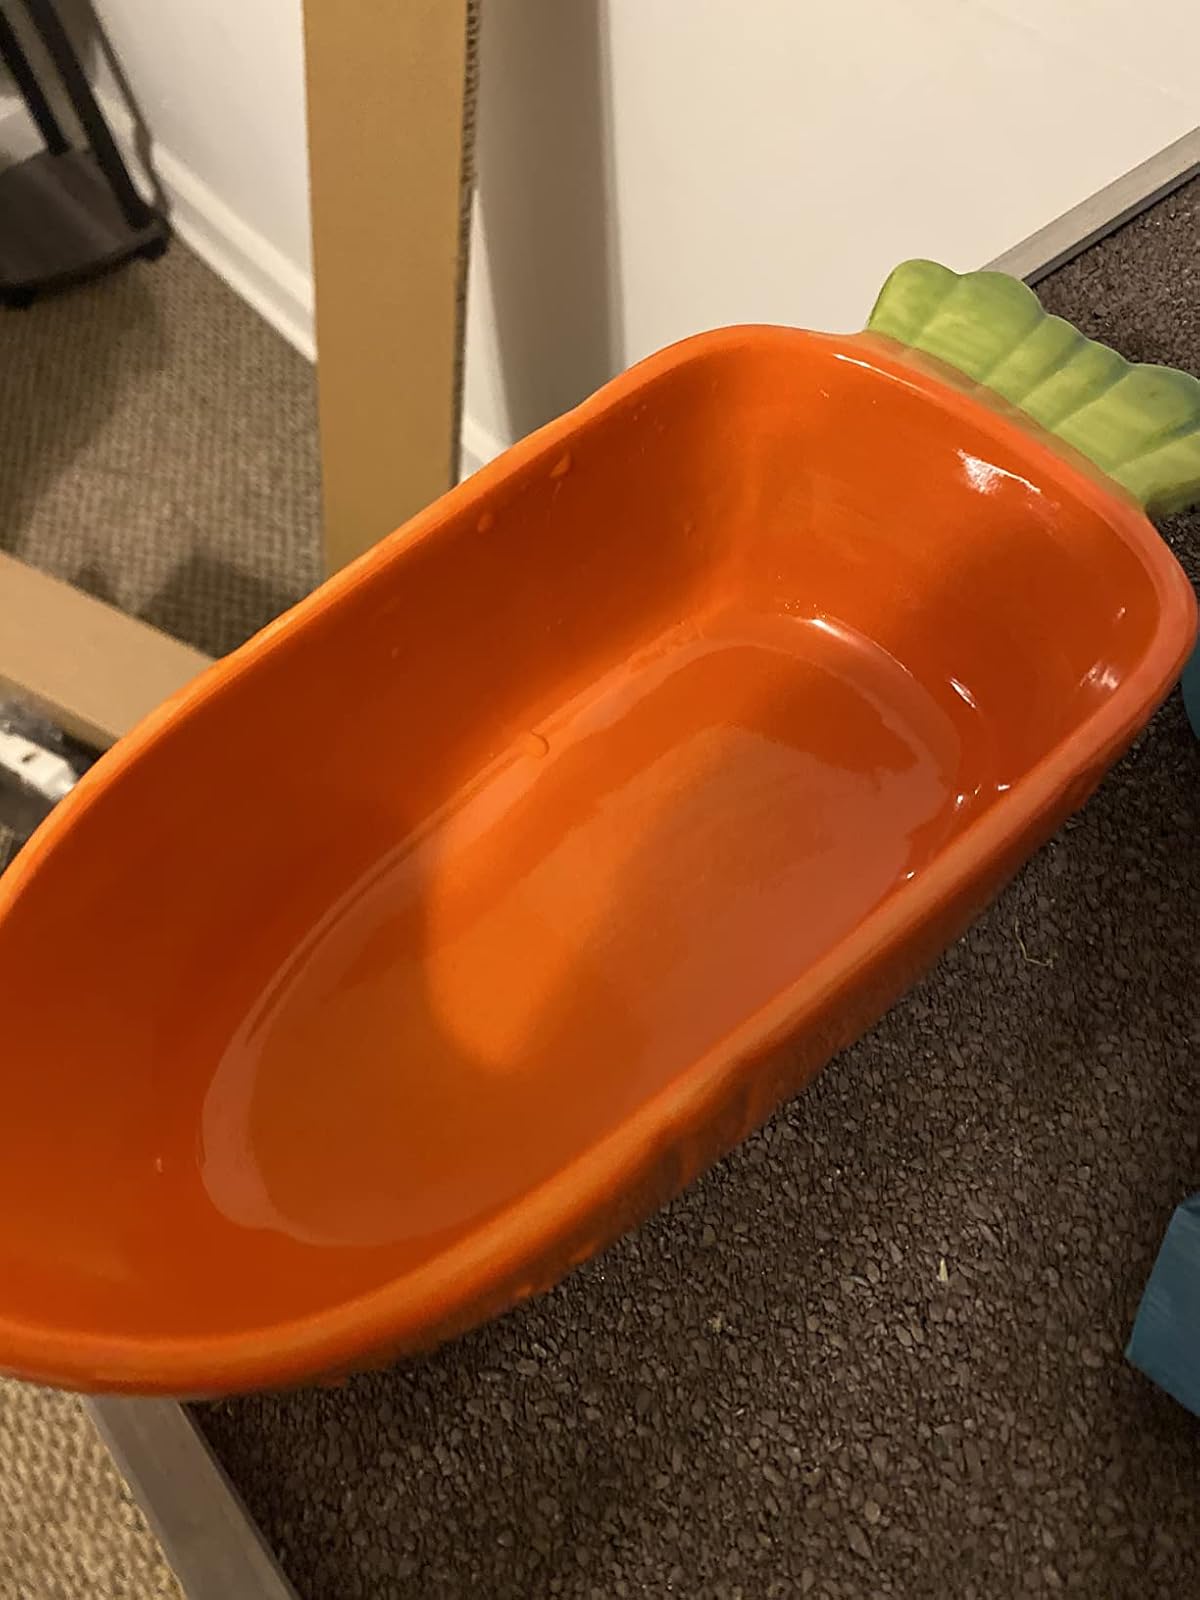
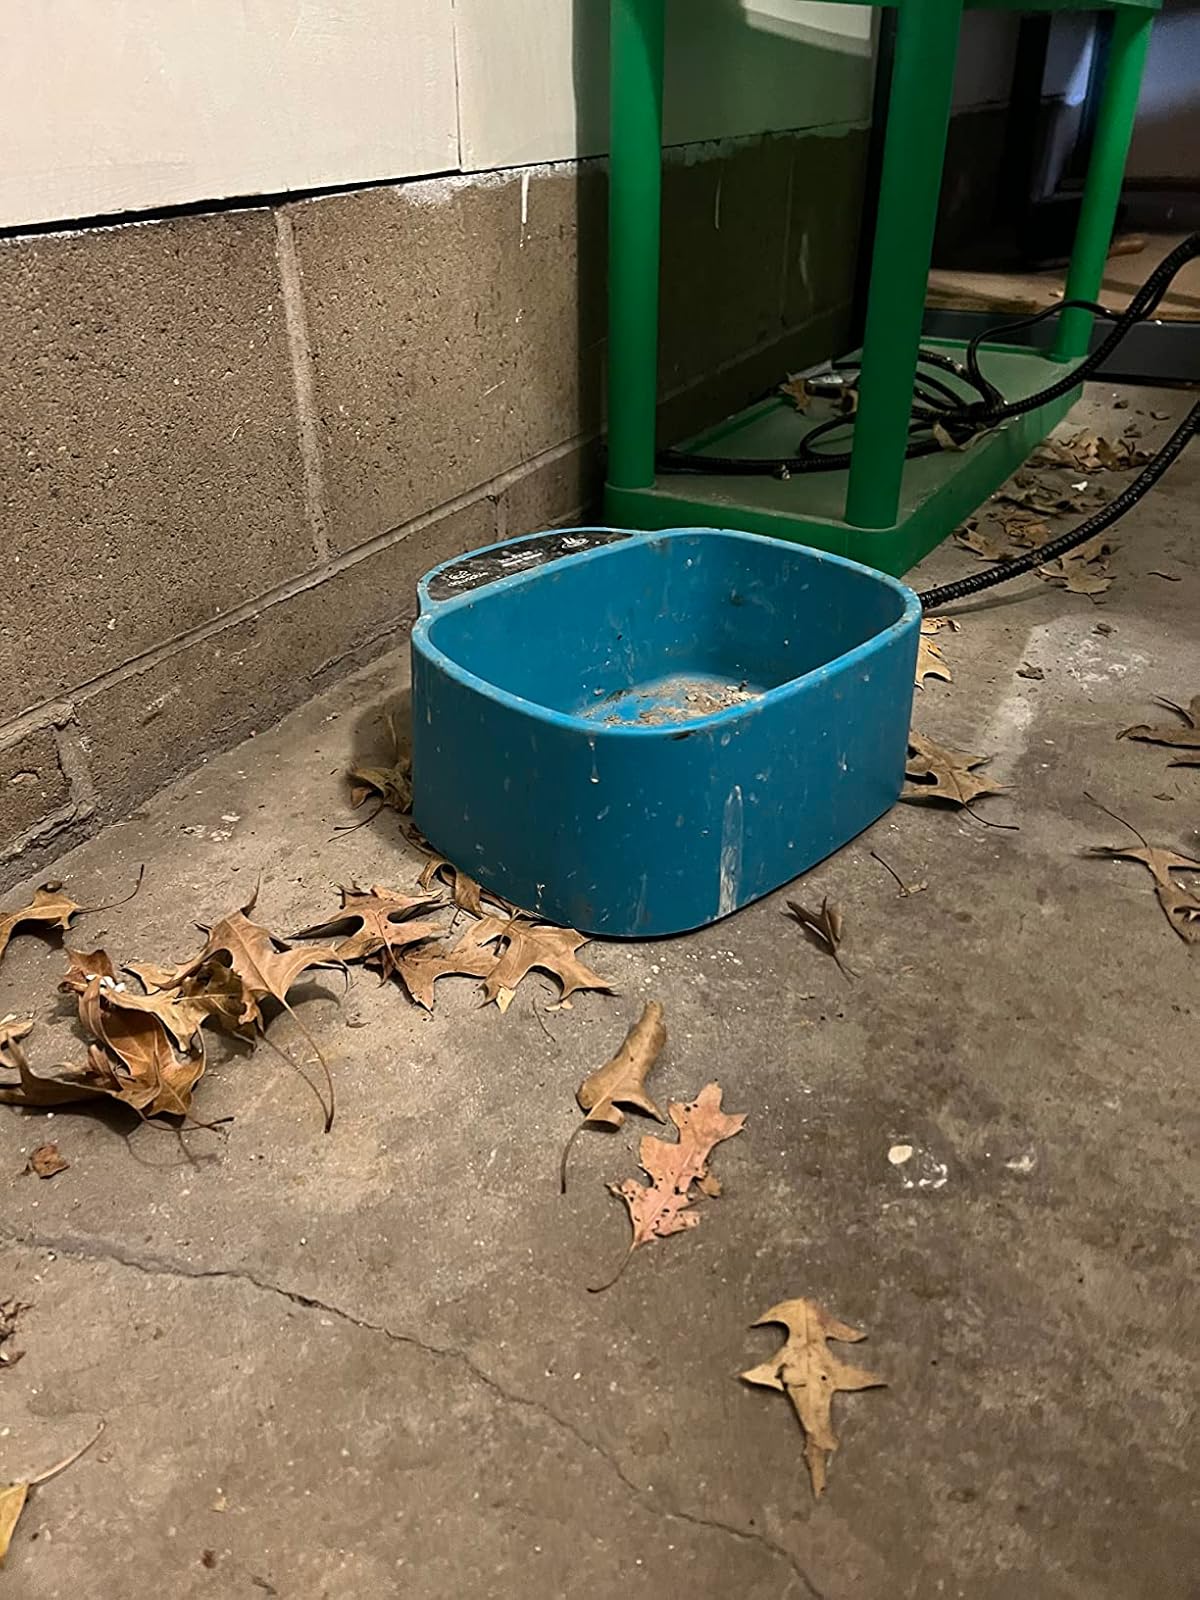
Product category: items_bowl
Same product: no